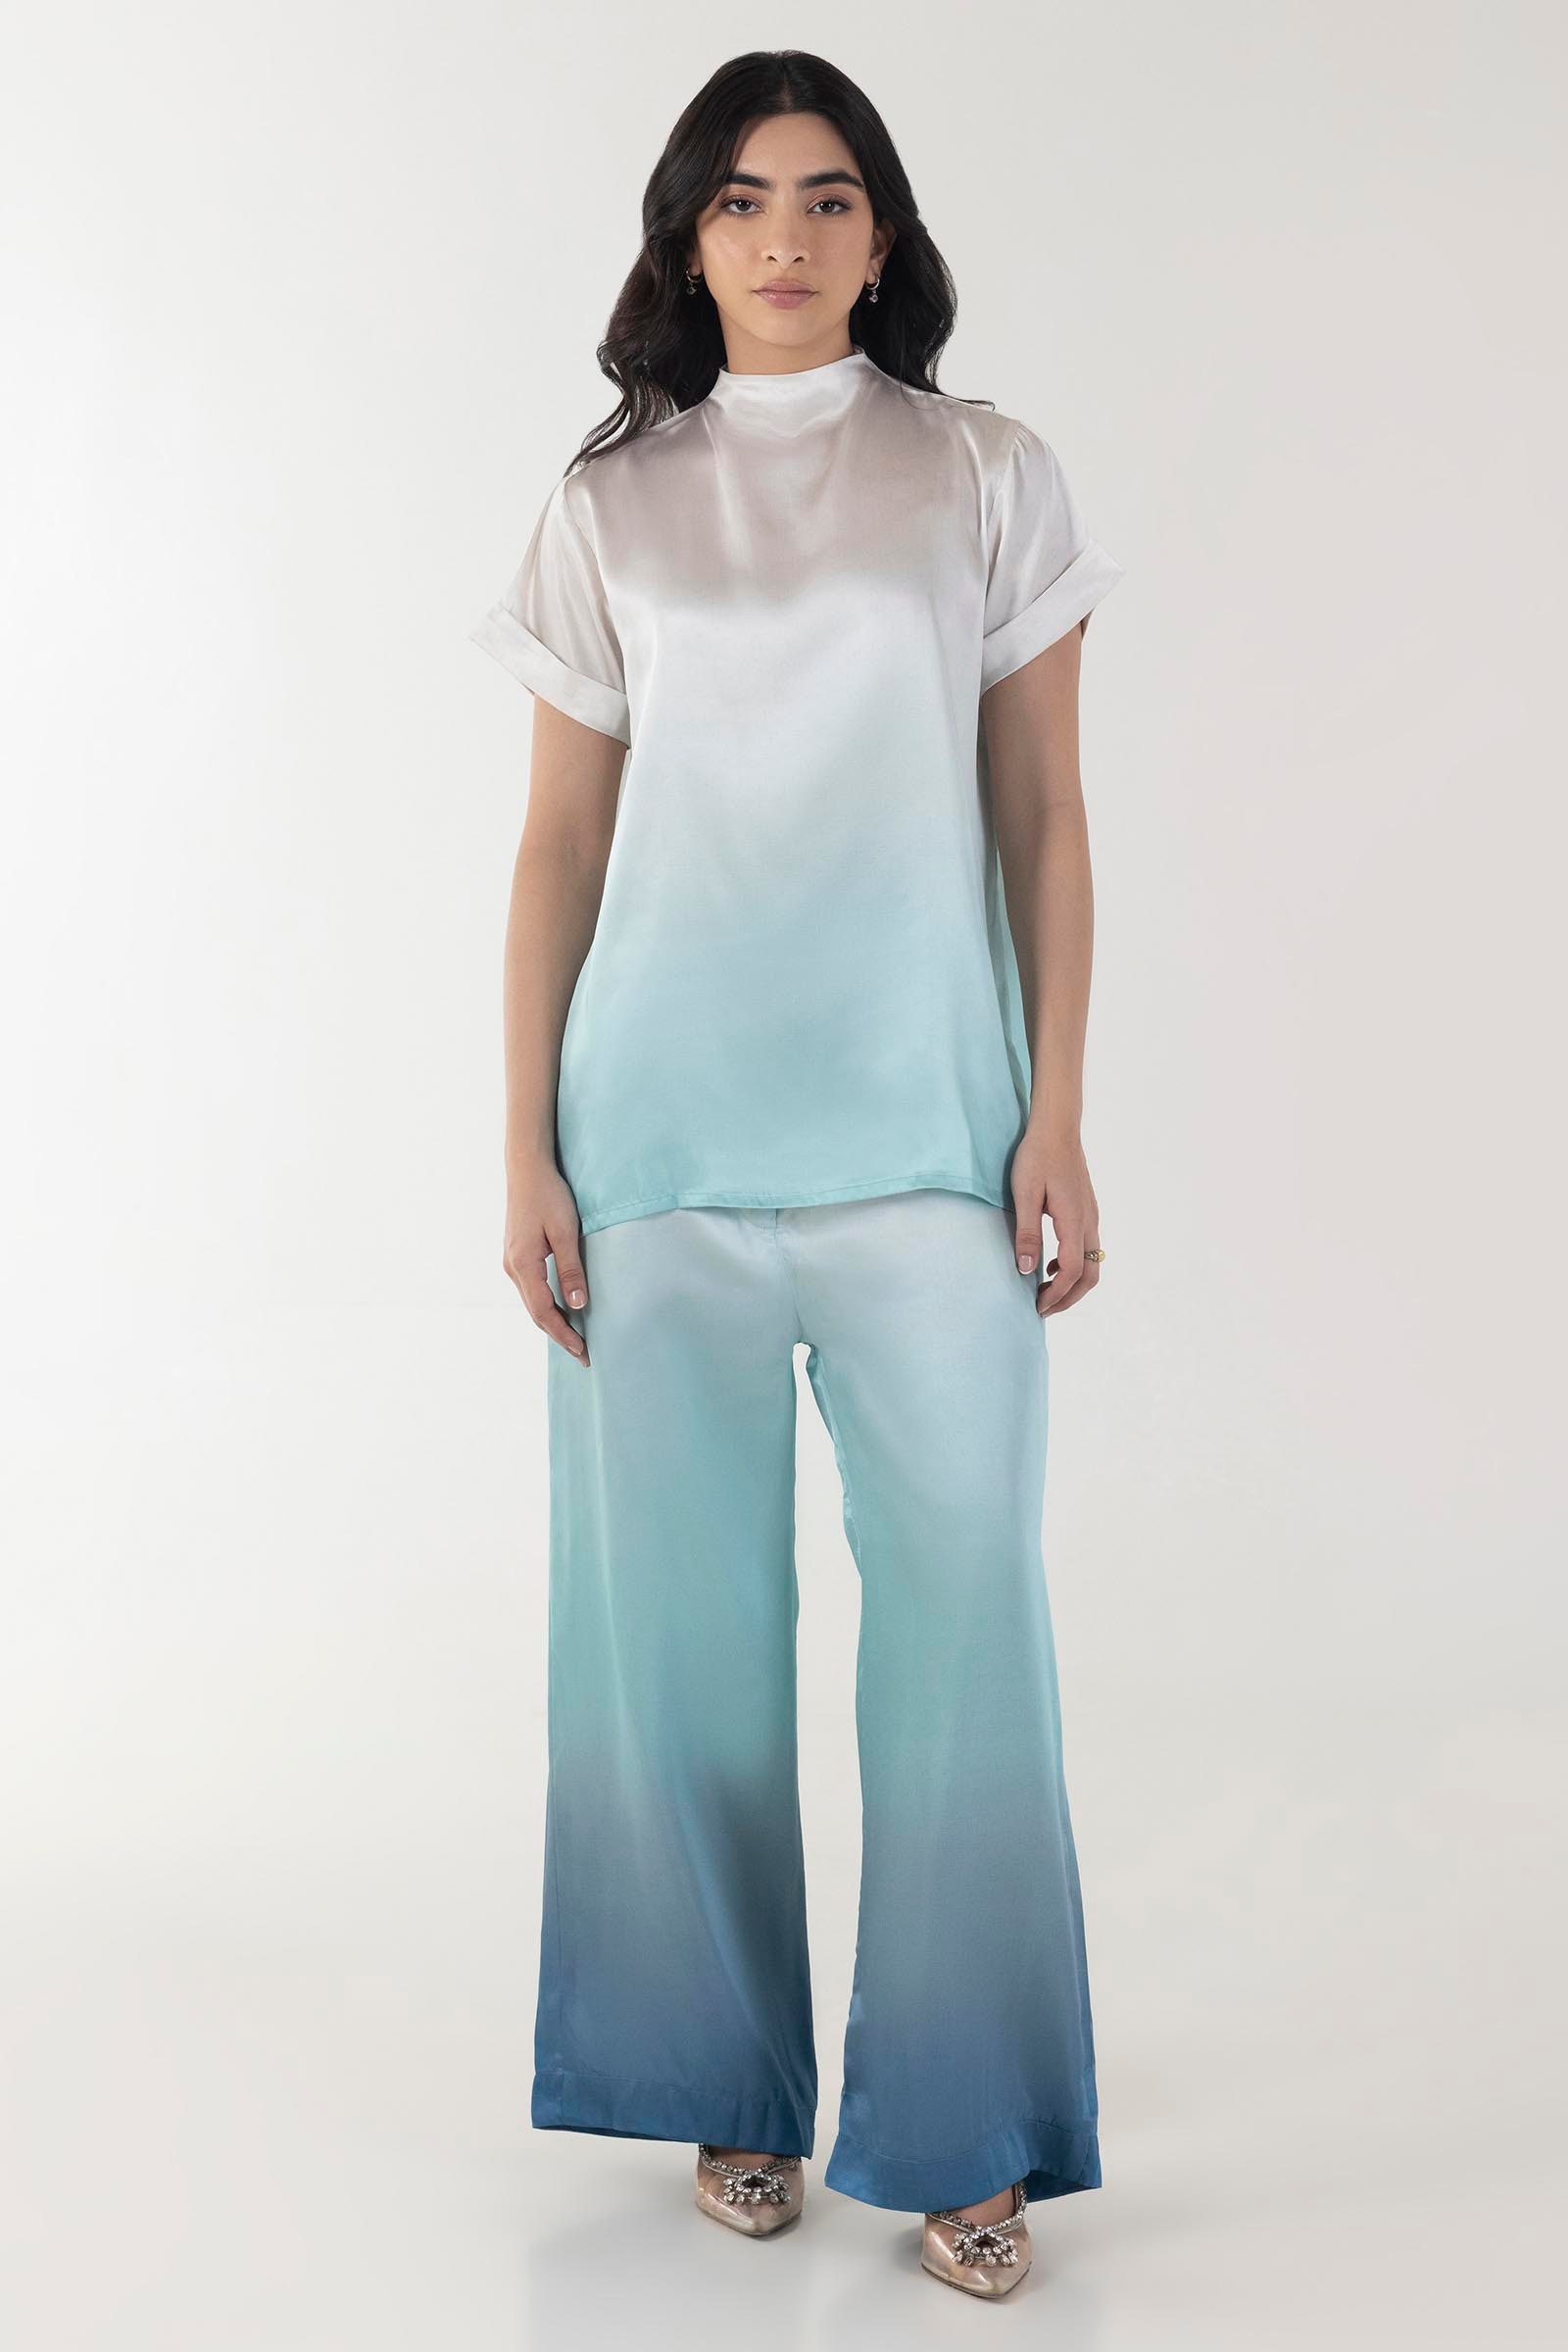
blue ombre silk top